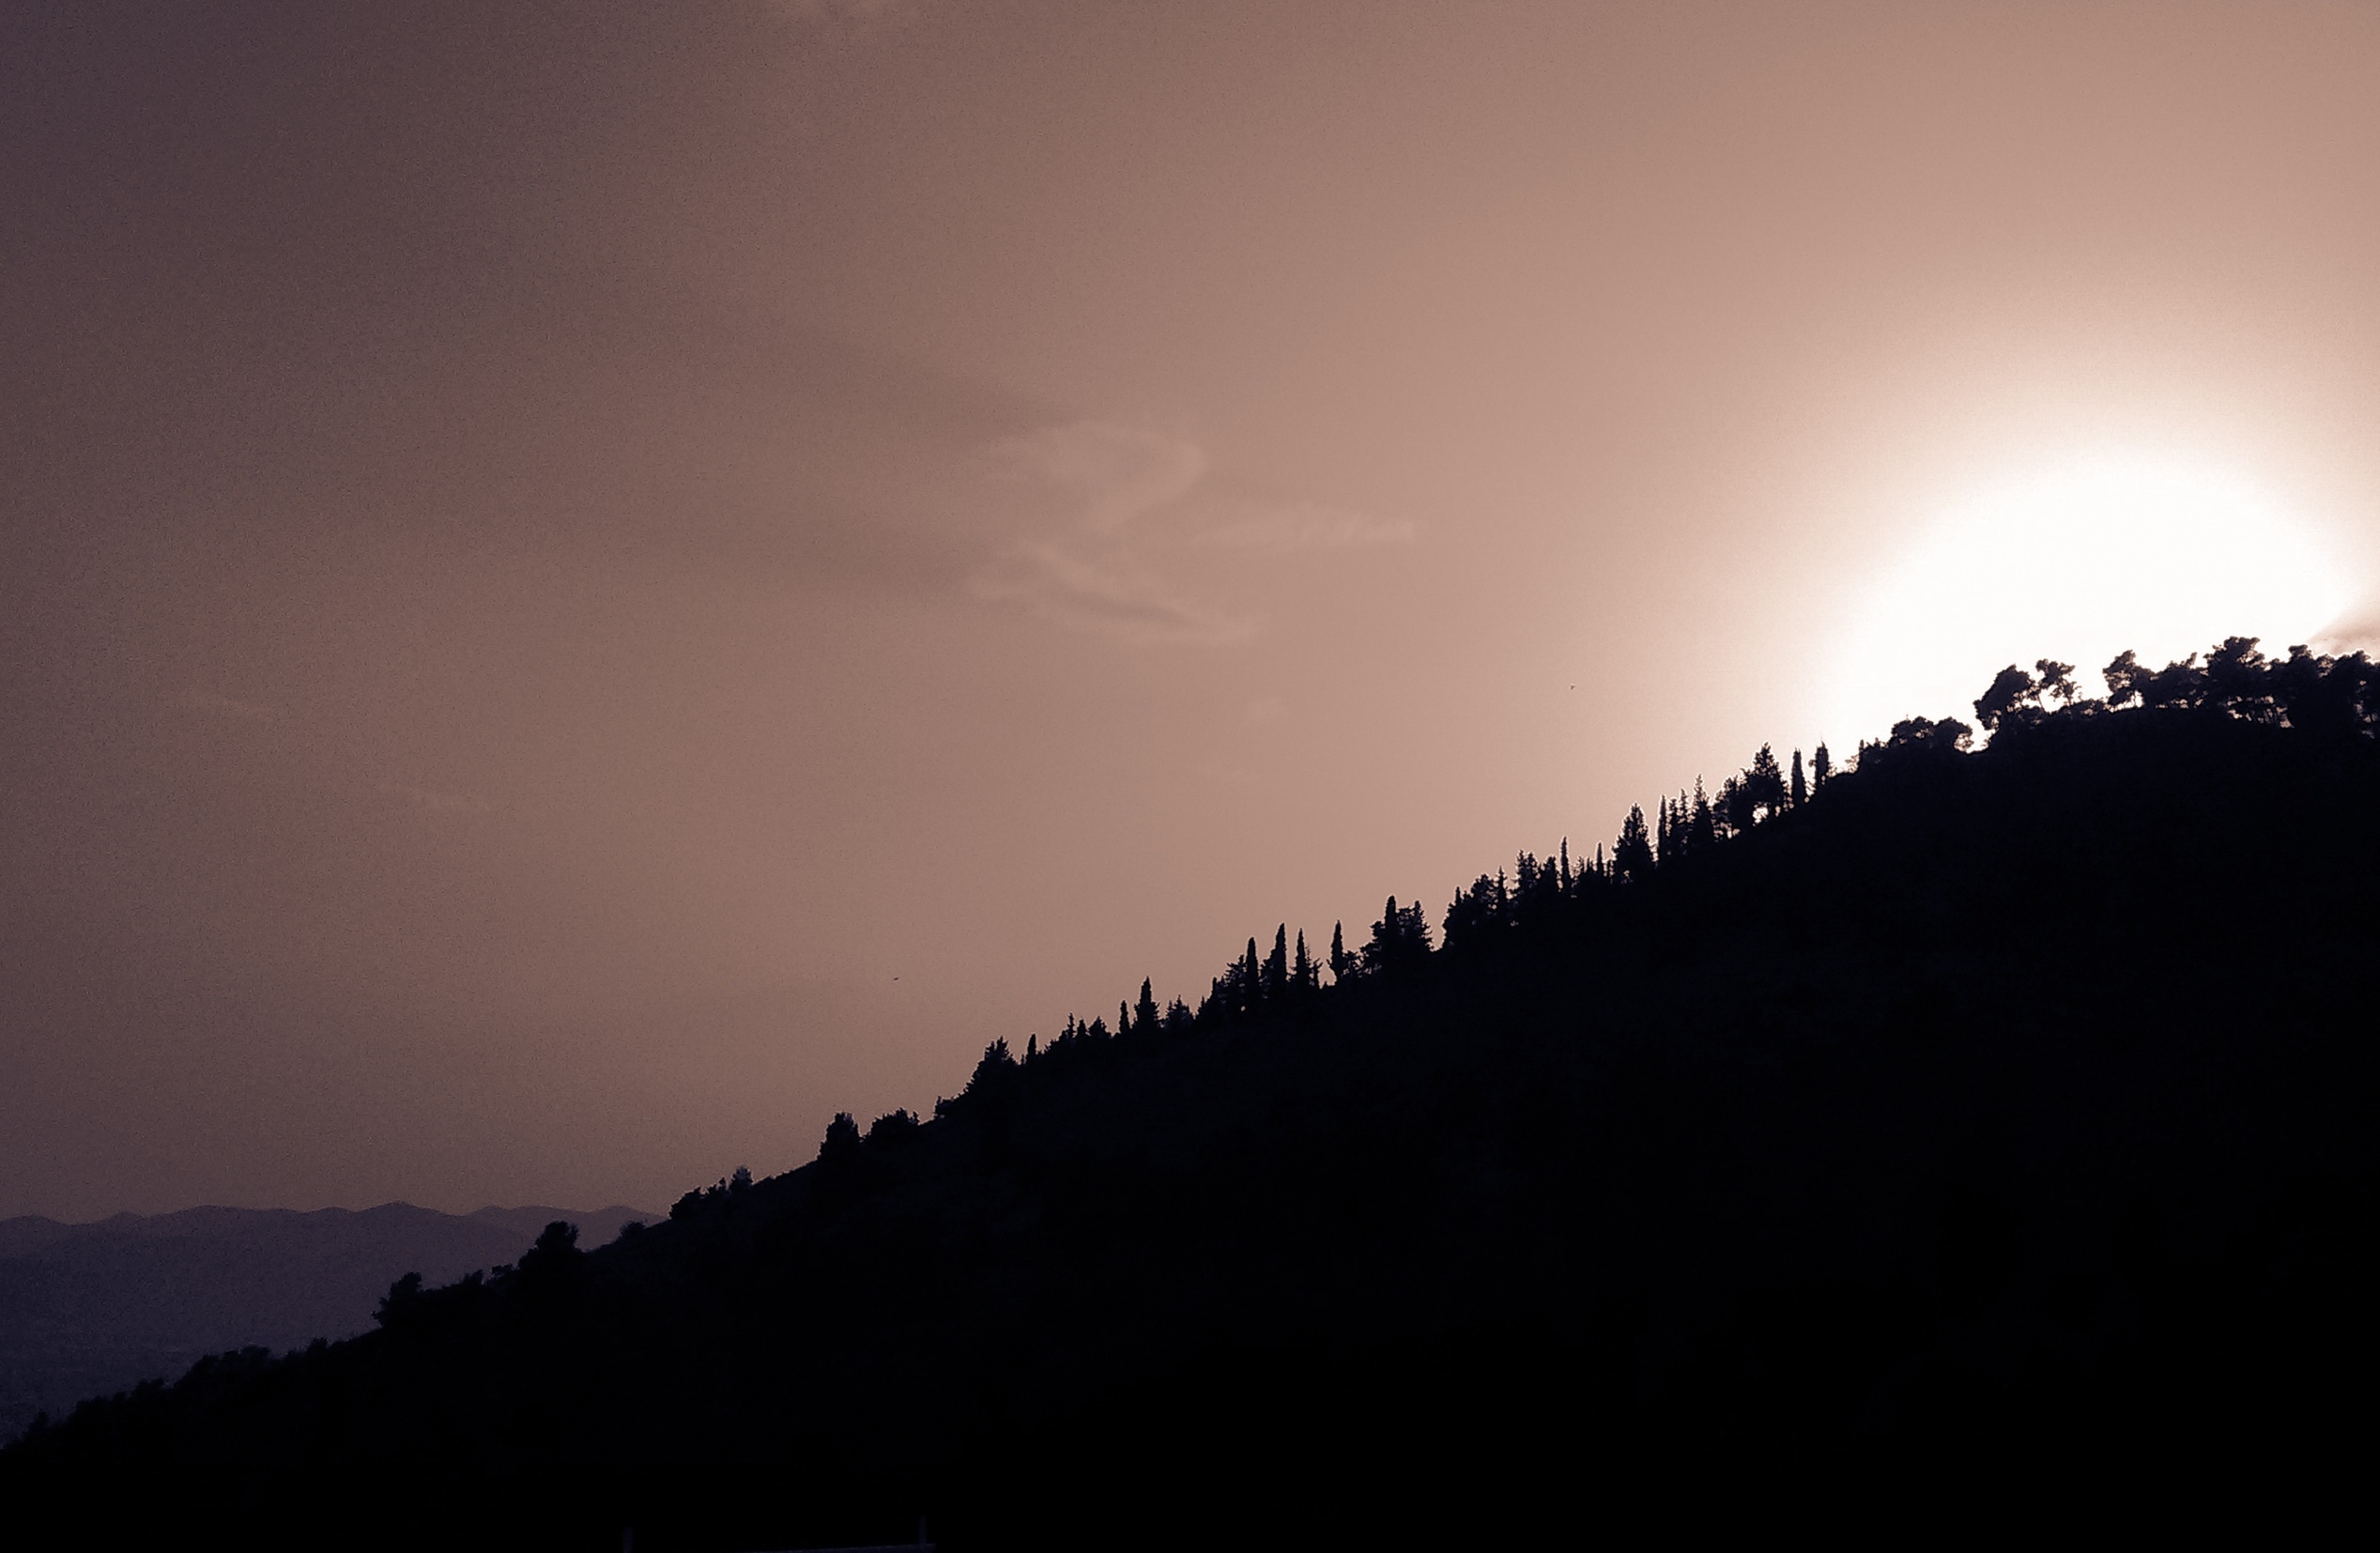
horizon, silhouette, mountain, light, cloud, sky, sun, sunrise, sunset, night, sunlight, morning, hill, dawn, atmosphere, dusk, evening, darkness, mountains, astronomical object, atmospheric phenomenon, atmosphere of earth, mountainous landforms